Dan Kiley

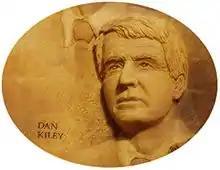
A sculpture relief of Kiley at the Gateway Arch National Park in St. Louis.

Daniel Urban Kiley (2 September 1912 – 21 February 2004) was an American landscape architect, who worked in the style of modern architecture. Kiley designed over one-thousand landscape projects including Gateway Arch National Park in St. Louis.